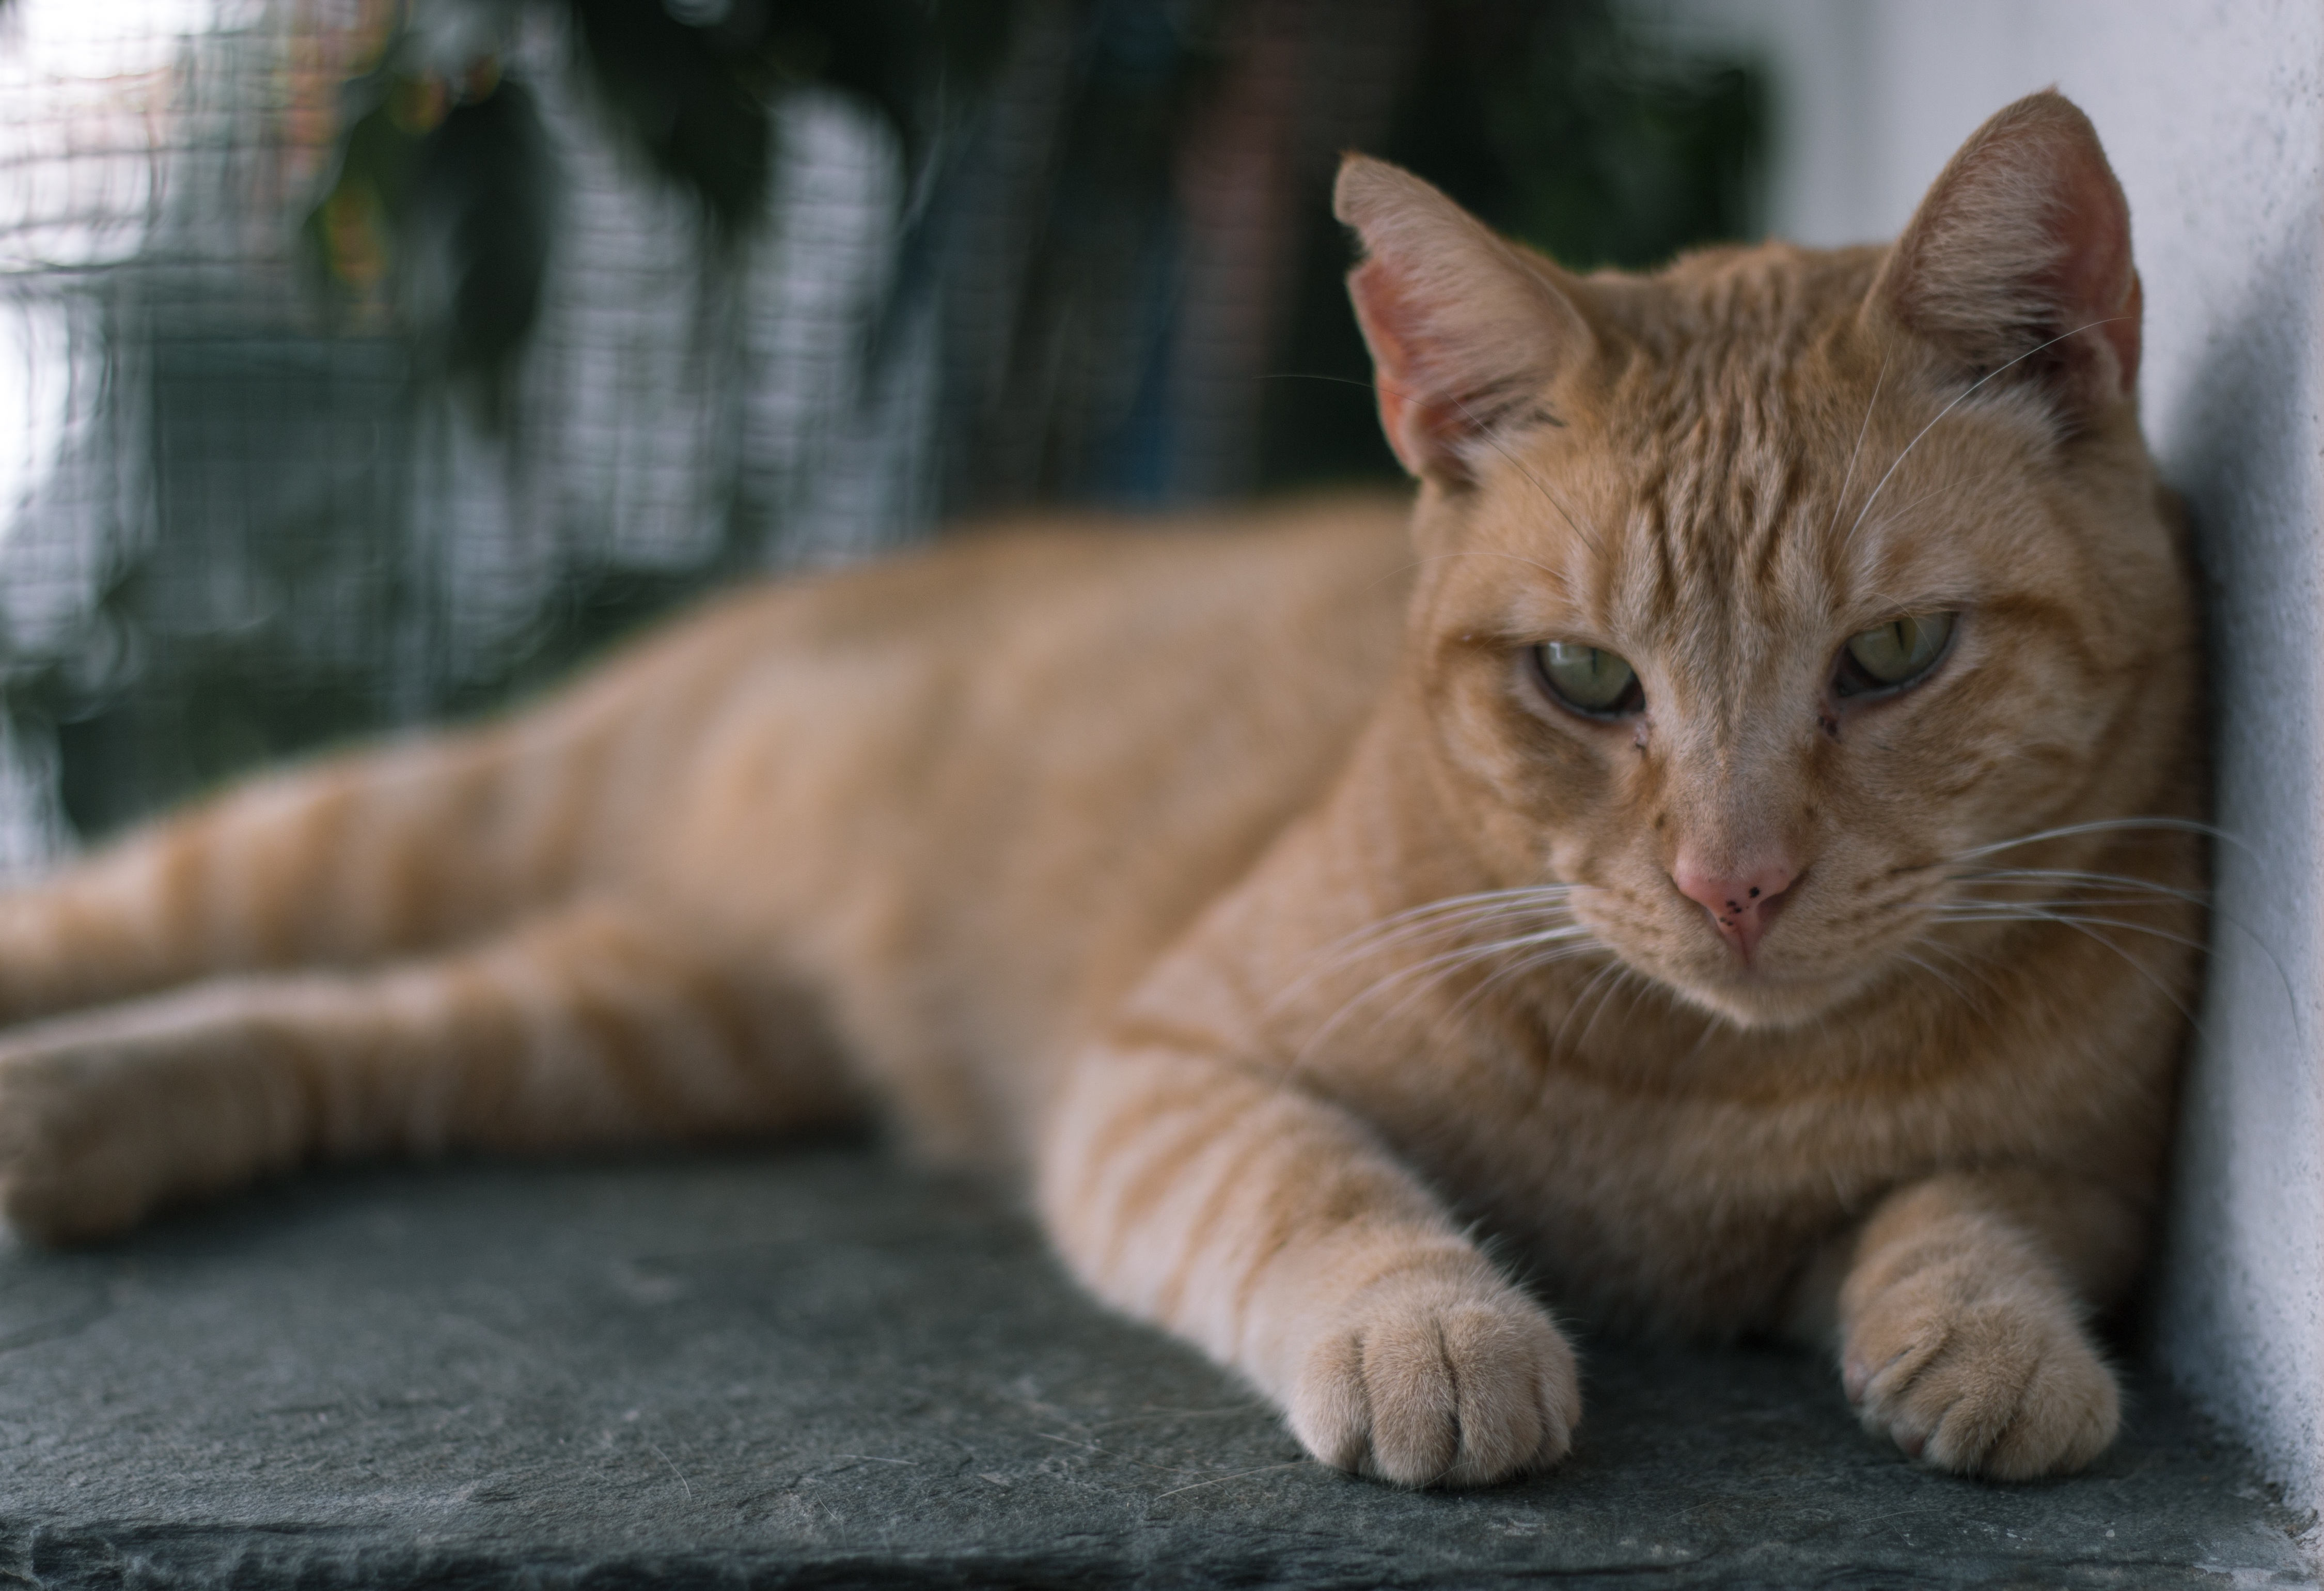
cat, mammal, fauna, whiskers, vertebrate, tabby cat, bengal, european shorthair, small to medium sized cats, cat like mammal, domestic short haired cat, pixie bob, toyger